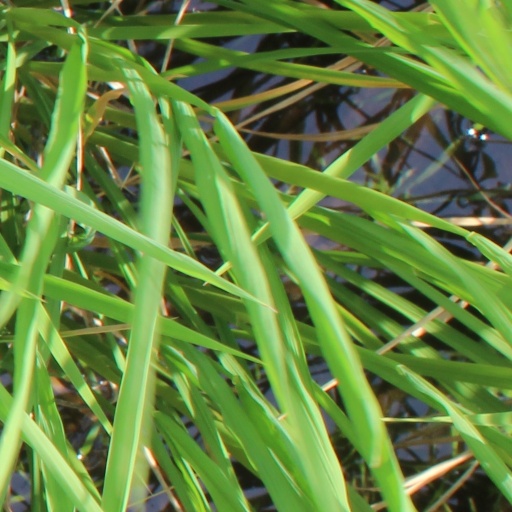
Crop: rice